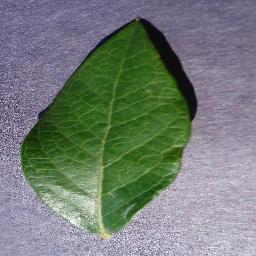
Label: Blueberry___healthy